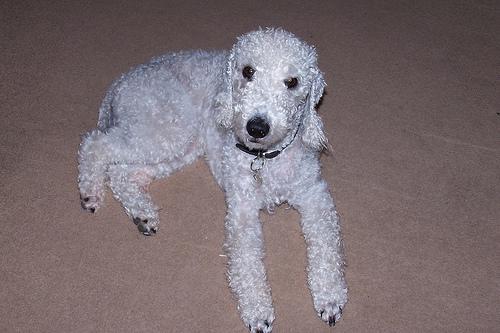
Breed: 214-n000033-Bedlington_terrier